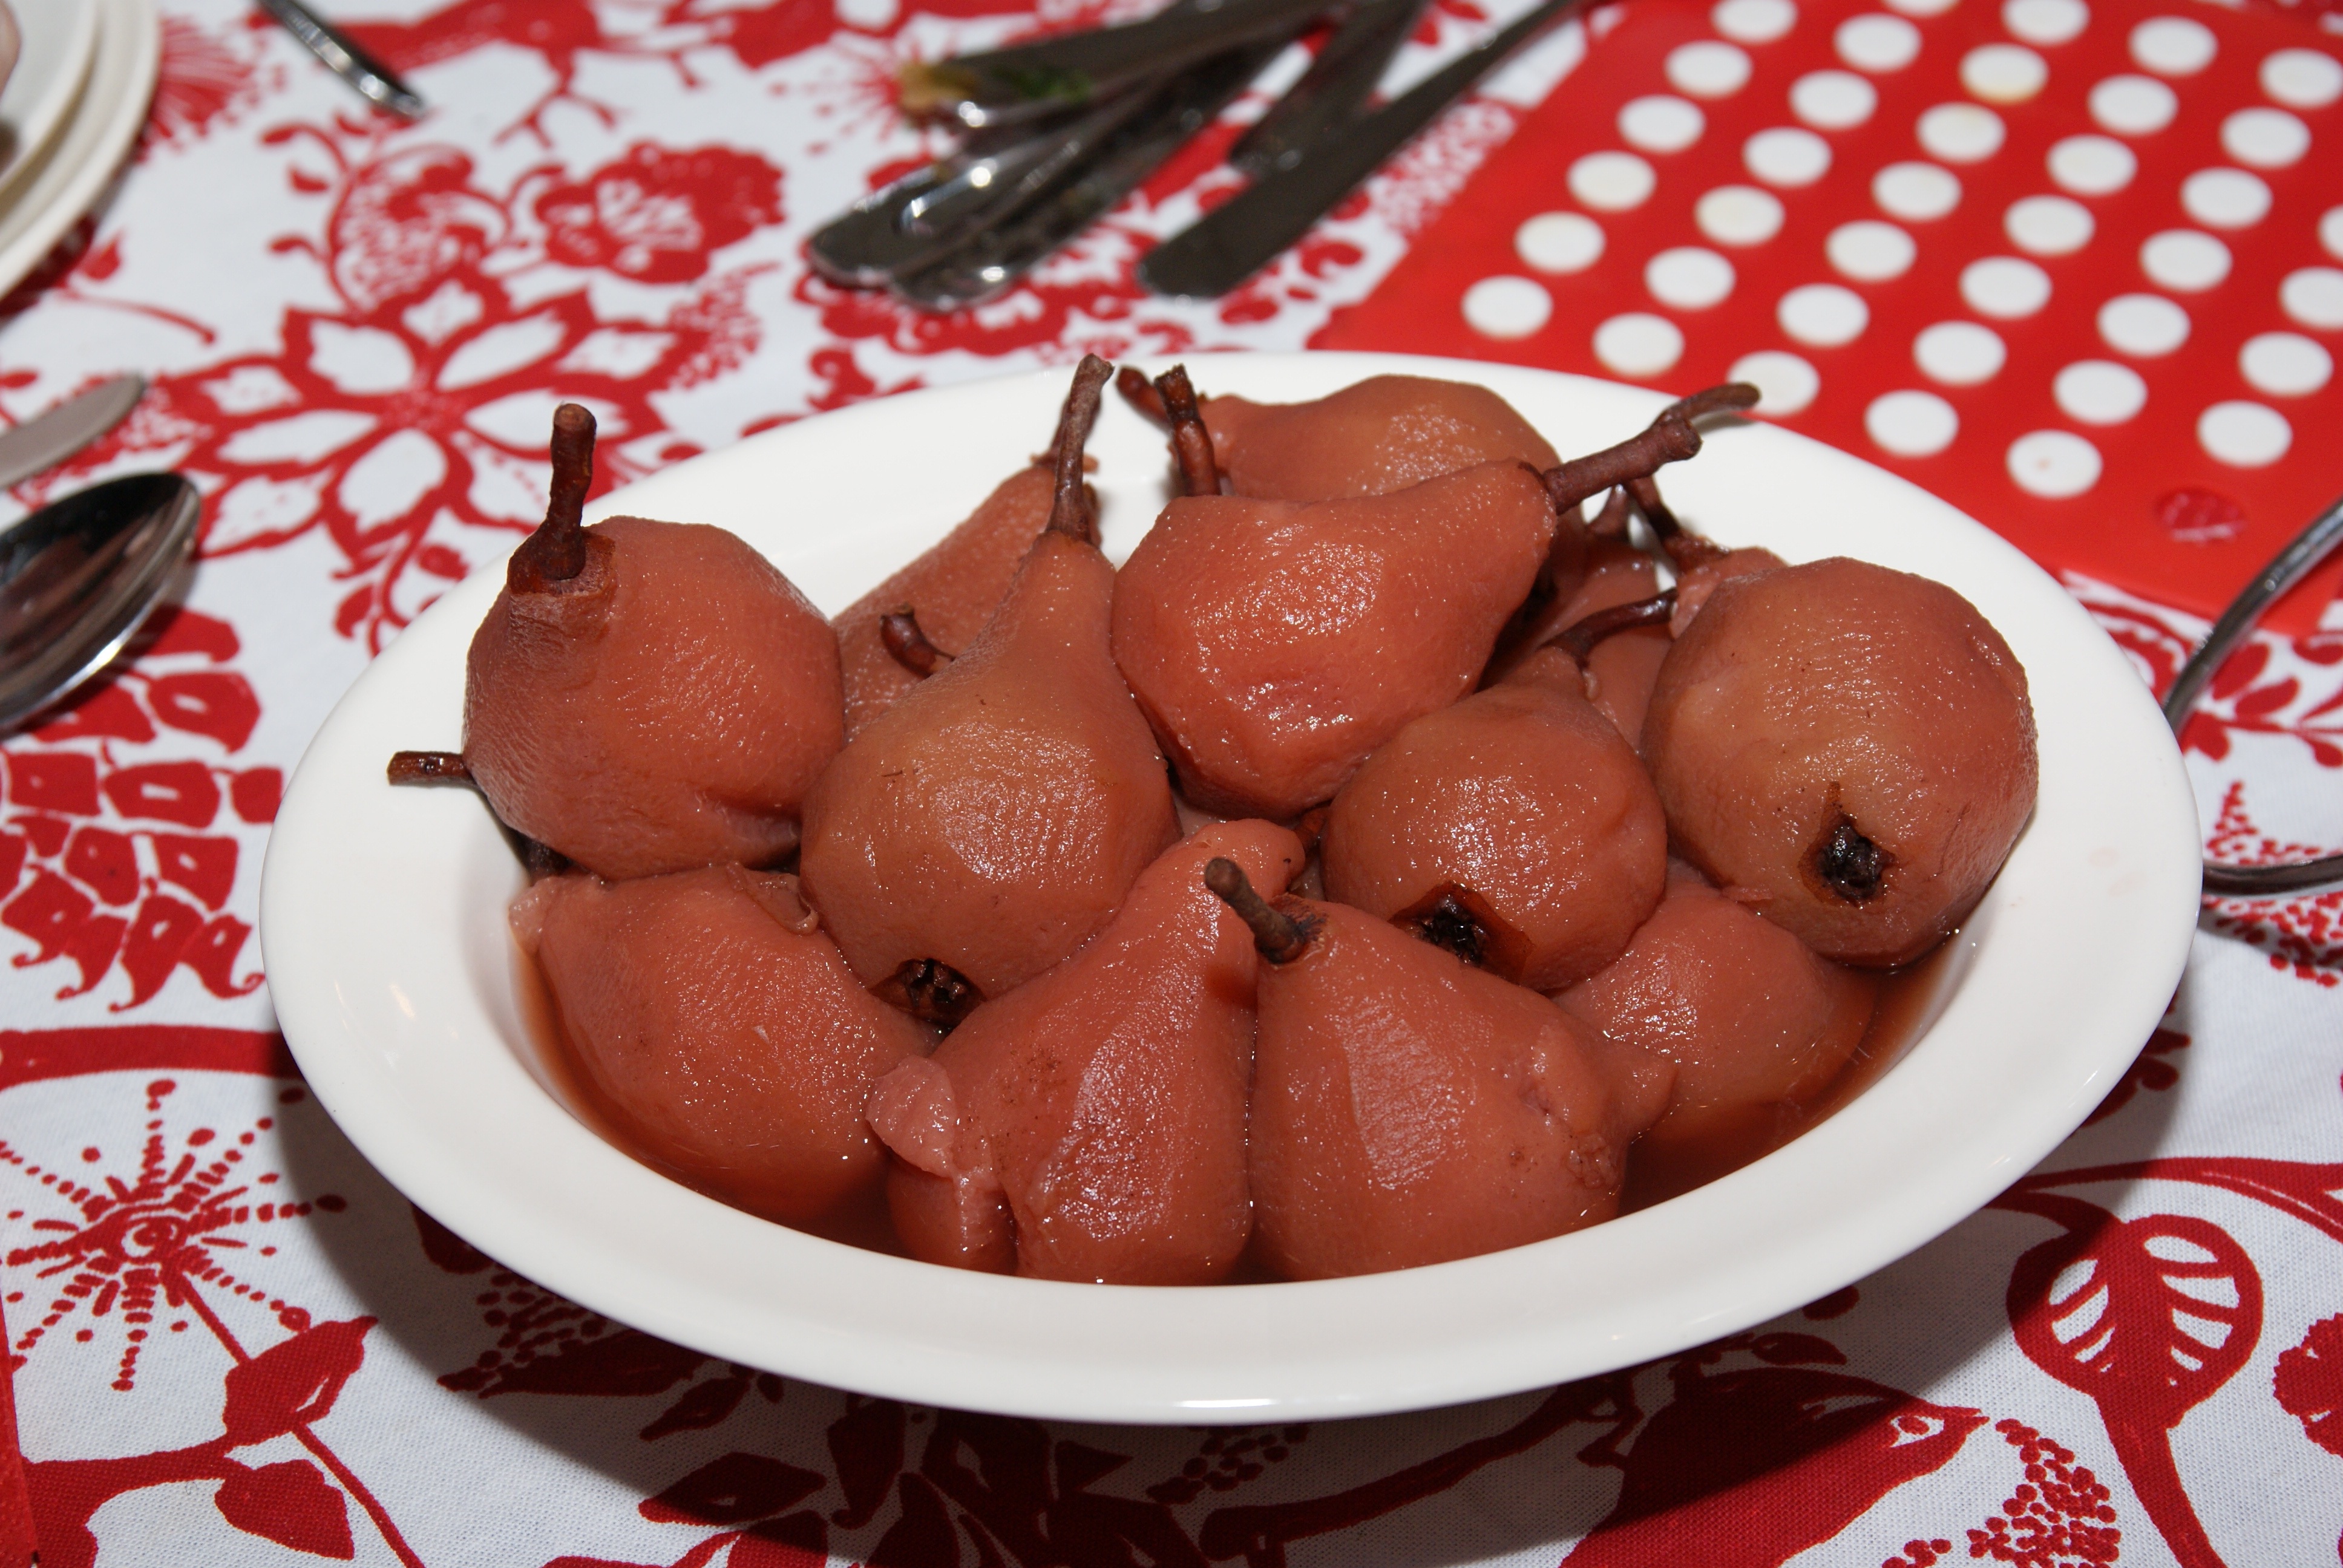
dish, food, red, produce, dessert, cuisine, pears, side dish, cooking pears, christmas dinner, chocolate truffle